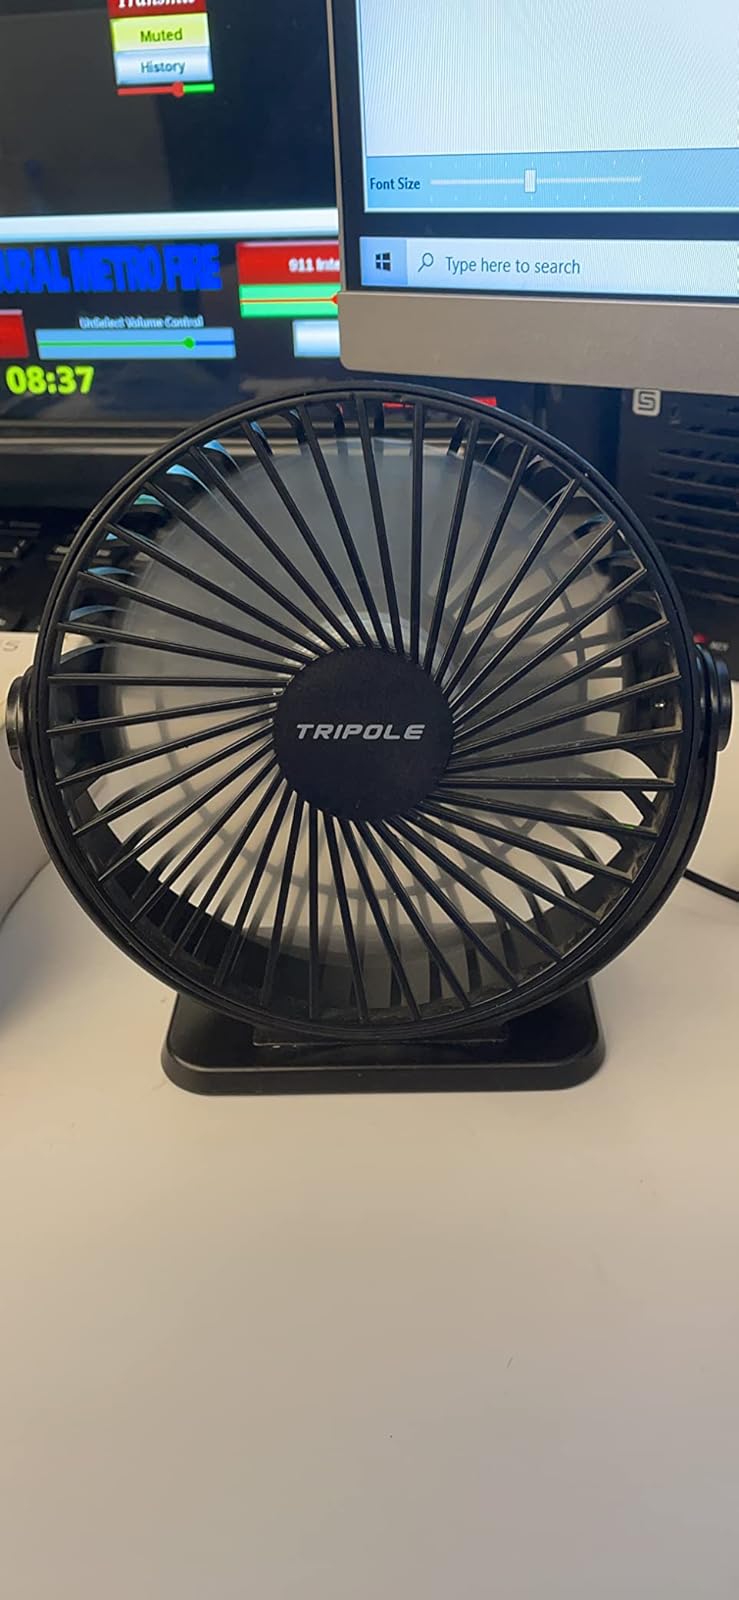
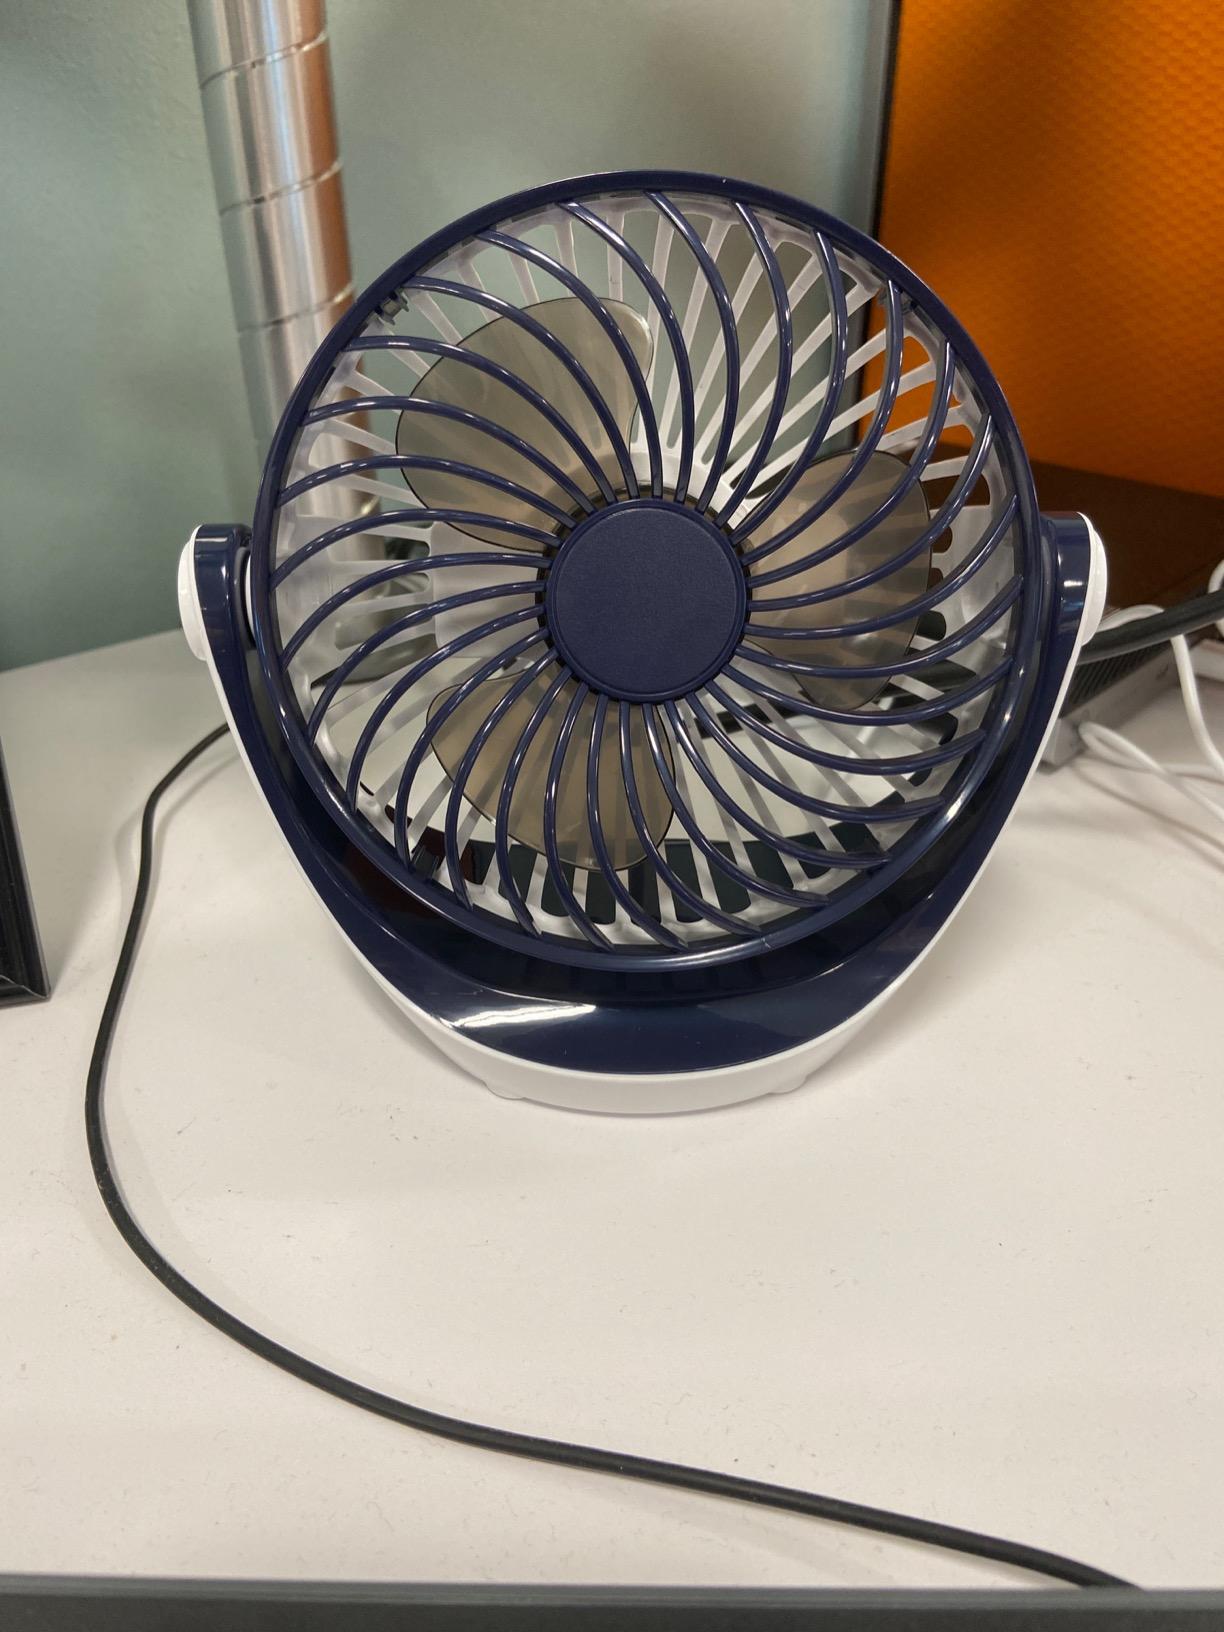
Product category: fan
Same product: no